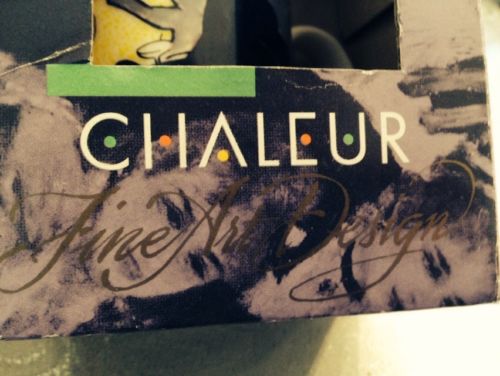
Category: mug